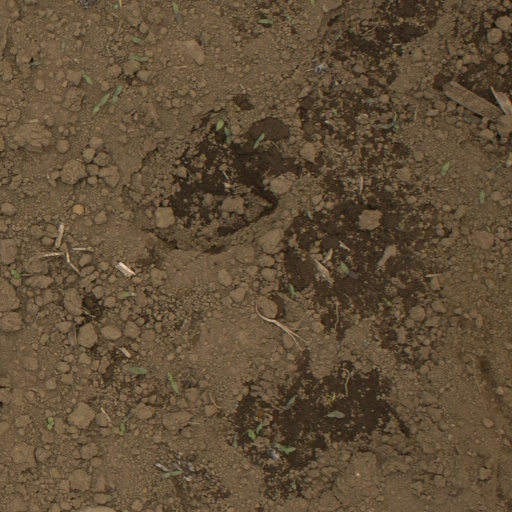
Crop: Jerusalem artichoke